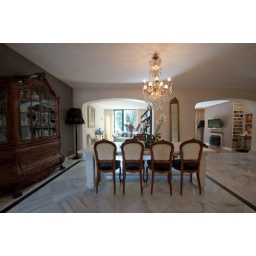
Large 4 bedroom house in Nagueles overlooking Marbella with sea views